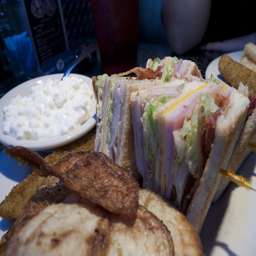
A club sandwich with a yellow toothpick and a bowl of cottage cheese.
A plate that has sandwiches and a bowl full of something.
Club sandwiches with chips and cottage cheese on a plate.
A sandwich cut and skewered, fried bread and a side of cottage cheese are grouped for a delightful lunch.
A sandwich, a bowl of cottage cheese and another side dish are displayed on a plate.